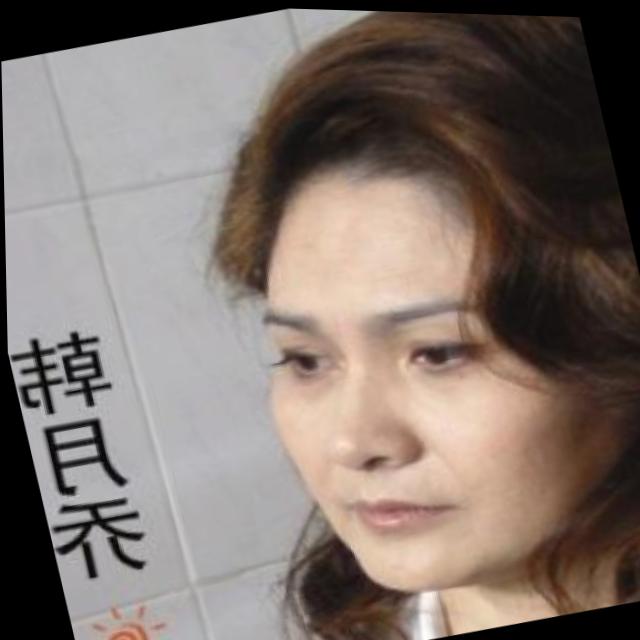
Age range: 21-44